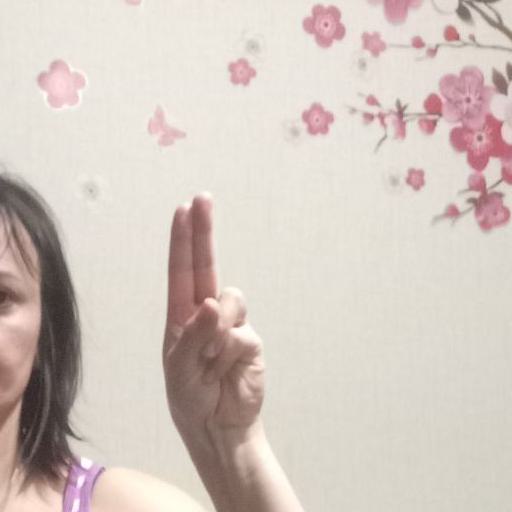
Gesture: two_up